Parti Pehlivan

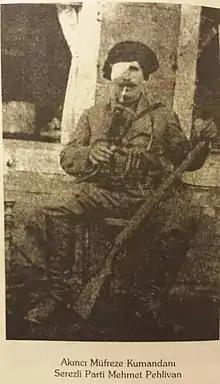
Parti Pehlivan on September 9, 1922

After the Greek Army set foot on Izmir on May 15, 1919, he gathered all the captives in the prison of Manisa and formed his guerilla band participated in the Ambush of Bergama and retreated east of the Milne Line.